Israel-related animal conspiracy theories

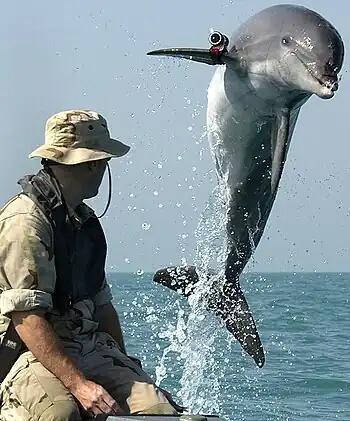
A dolphin named K-Dog used by the U.S. Navy for hunting mines

In December 2010, several shark attacks occurred off the South Sinai resort of Sharm el-Sheikh in Egypt.